1st Neva Infantry Regiment

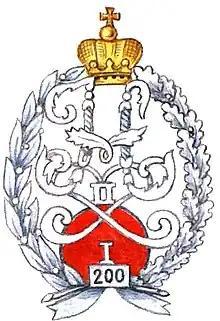

The 1st General Field Marshal Count Lacy's, His Majesty King of the Hellenes' Neva Infantry Regiment was an infantry regiment of the Russian Imperial Army. It was known by different names for much of its existence but most of its designations included "Neva Infantry Regiment." It served in several conflicts, including the Great Northern War, Seven Years' War, the Russo-Swedish War of 1808–1809, the Russo-Turkish War of 1877–78, and the Russo–Japanese War. By 1914, the 1st Neva Infantry Regiment was part of the 1st Infantry Division, and it fought in World War I before being dissolved in 1918, after the events of Russian Revolution.